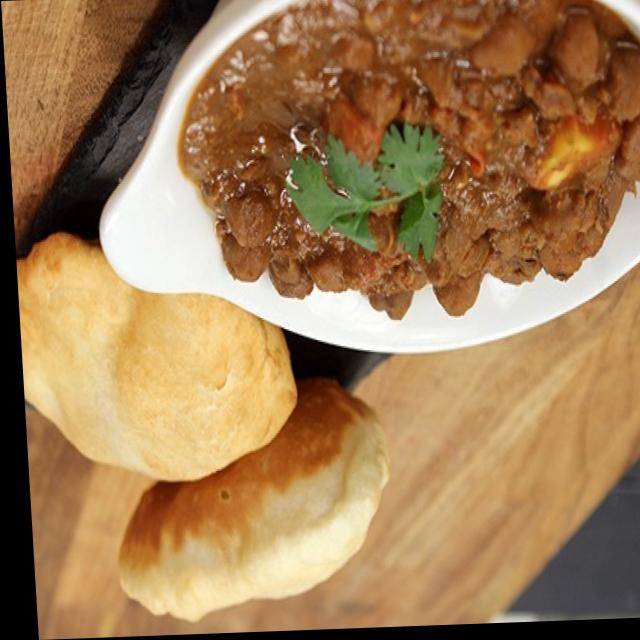
Dish: chole_bhature